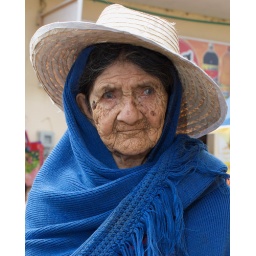
Verenciana Gueche, 85 years old, seller of flowers and oranges in the gallery of Timbio-Cauca-Colombia